1800–01 United States Senate elections

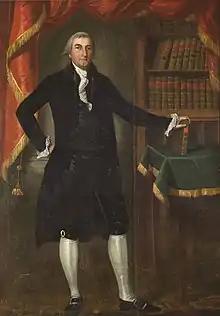
Senator Uriah Tracy

William Hindman won election over Richard Tilghman Earle by a margin of 10.11%, or 9 votes, for the Class 3 seat.